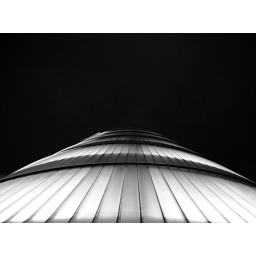
this is the outside of the car park ramp seen in some of my other images. it glows blue at night...